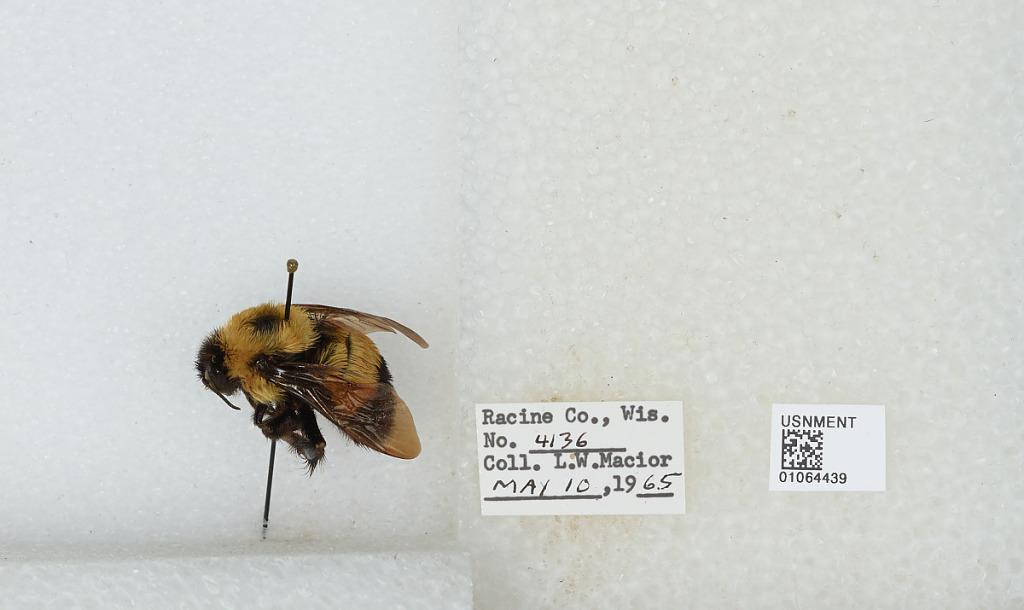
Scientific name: Bombus (Bombus) affinis Cresson
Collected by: L. Macior
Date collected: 1965-5-10
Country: United States
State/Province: Wisconsin
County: Racine
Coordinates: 42.78, -87.76